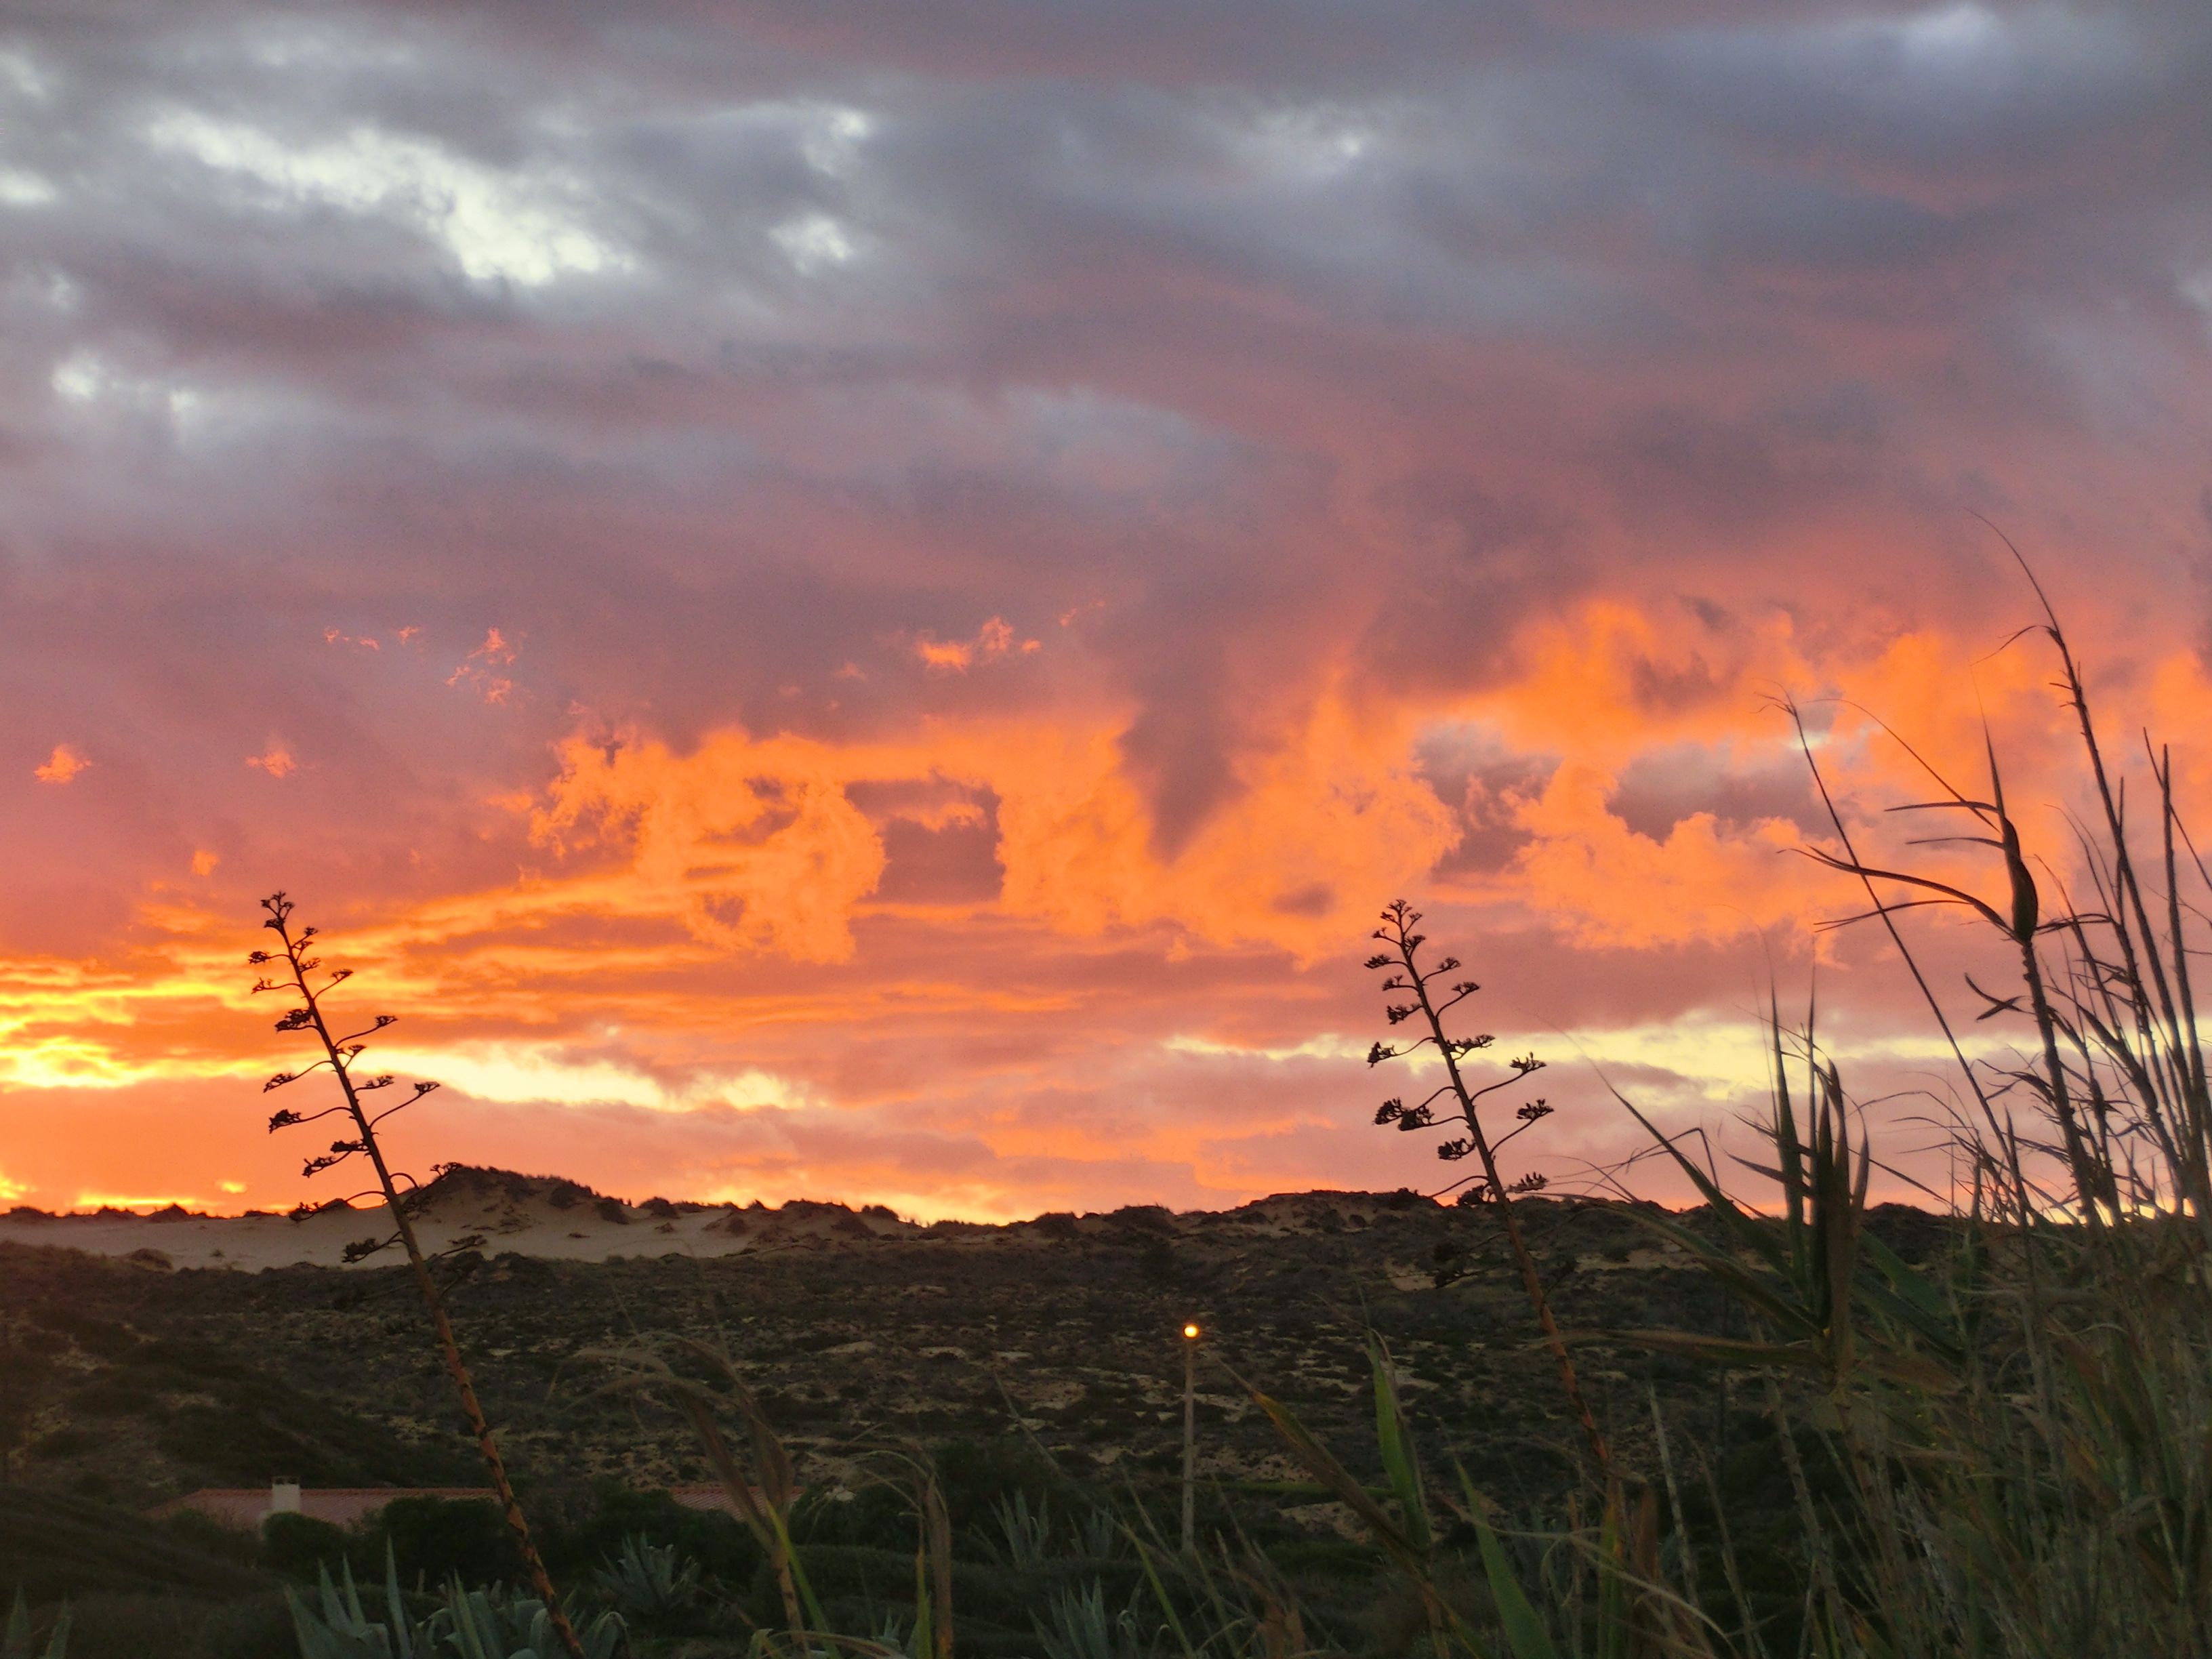
sunset, cloud, sky, plant, atmosphere, ecoregion, natural landscape, natural environment, afterglow, branch, orange, vegetation, red sky at morning, dusk, biome, cumulus, sunrise, grass, landscape, rural area, horizon, plain, grassland, heat, prairie, dawn, evening, hill, wood, twig, field, meteorological phenomenon, wilderness, wildlife, tree, sun, wind, event, steppe, wildflower, overhead power line, forest, celestial event, savanna, shrubland, plant stem, silhouette, soil, ocean